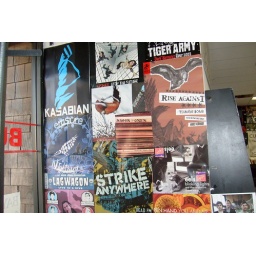
amazing wall of posters in pac beach cd shop